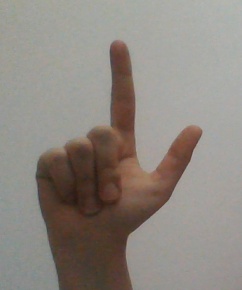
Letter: laam